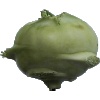
Label: Kohlrabi 1